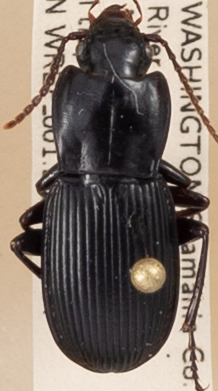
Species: Pterostichus herculaneus
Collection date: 2018-08-14
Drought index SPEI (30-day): -2.09
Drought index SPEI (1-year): -0.32
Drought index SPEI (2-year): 0.54